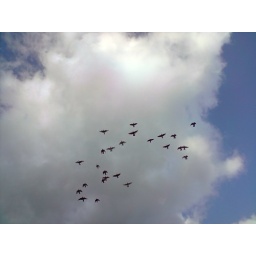
birds in the sky